Council (Scouting America)

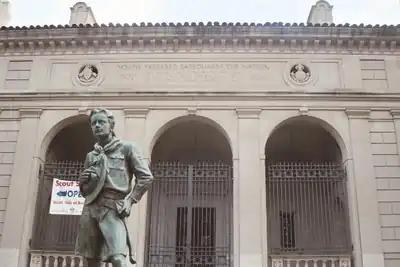
"The Ideal Scout", a statue by R. Tait McKenzie in front of the Bruce S. Marks Scout Resource Center in the Cradle of Liberty Council in Philadelphia

The program of Scouting America is administered through 248 councils, with each council covering a geographic area that may vary from a single city to an entire state. Each council receives an annual charter from the National Council and is usually incorporated as a charitable organization. Most councils are administratively divided into districts that directly serve Scout units.